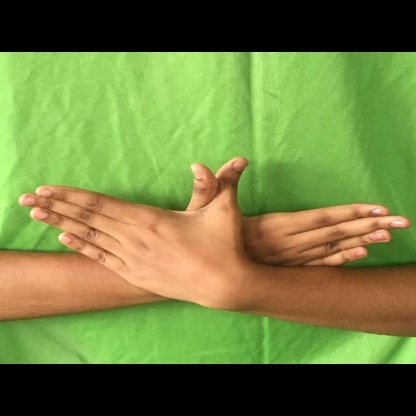
Mudra: Garuda